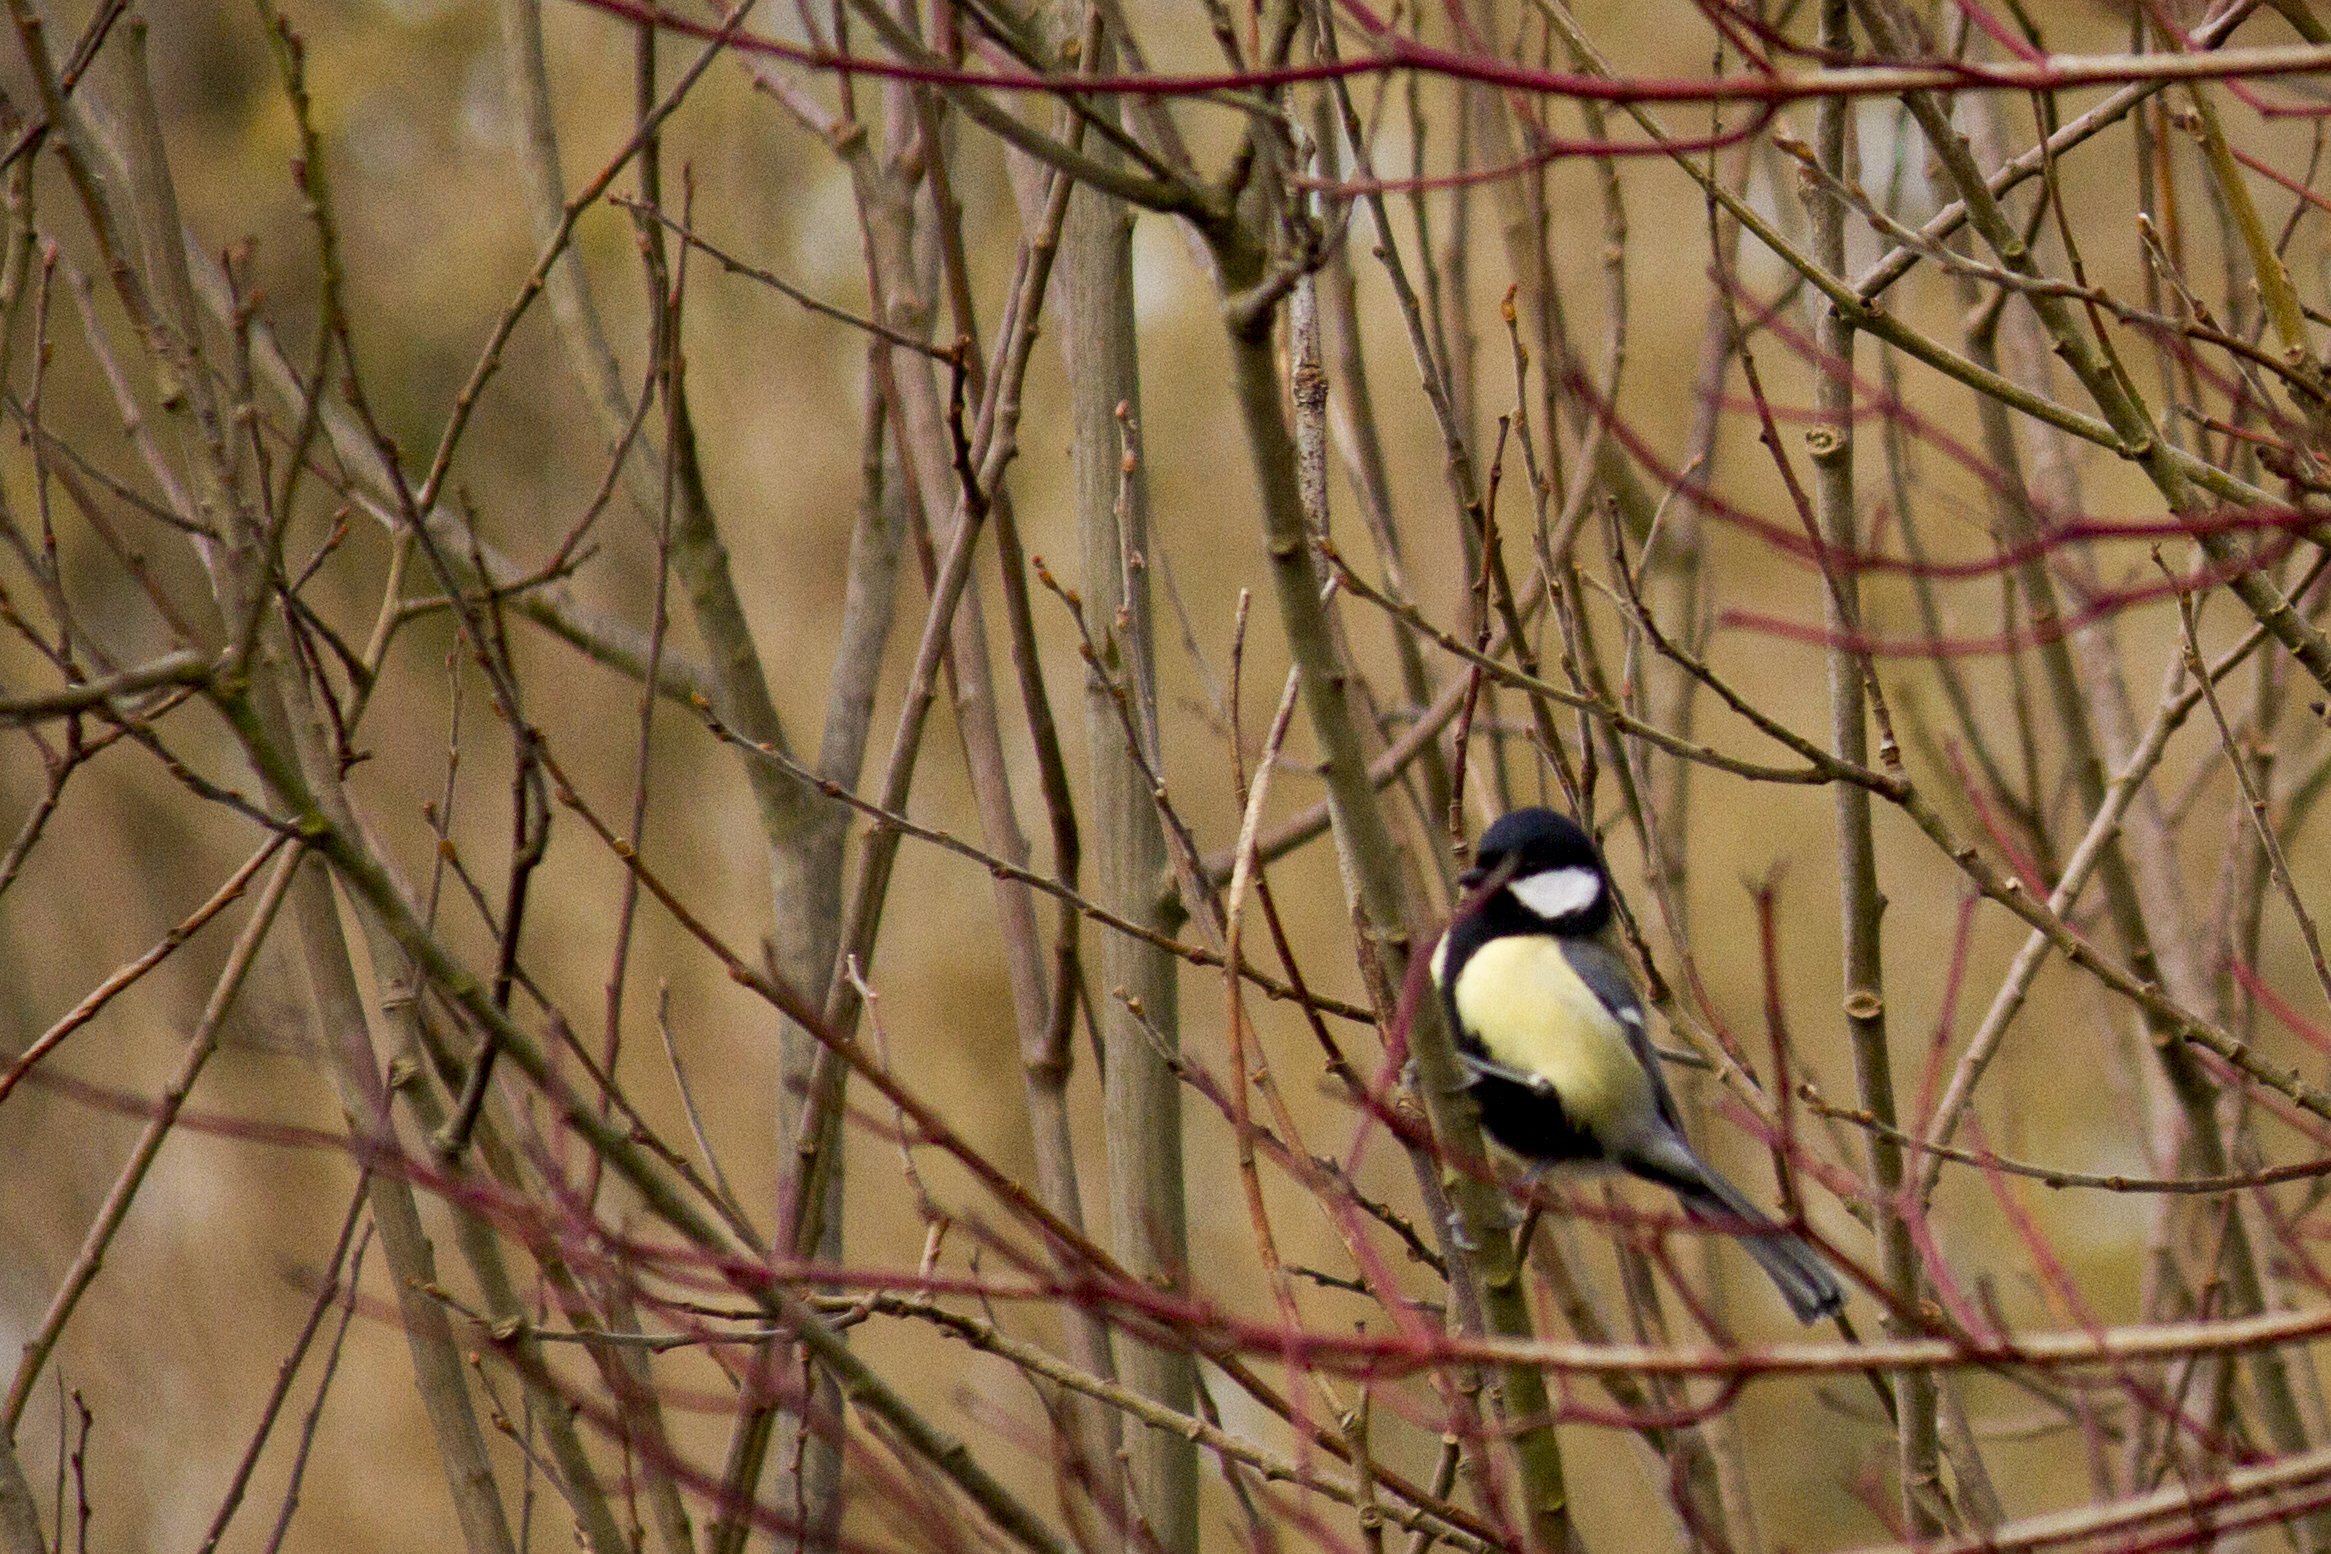
nature, branch, bird, wildlife, beak, fauna, twig, uk, vertebrate, finch, peterborough, old world flycatcher, perching bird